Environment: real
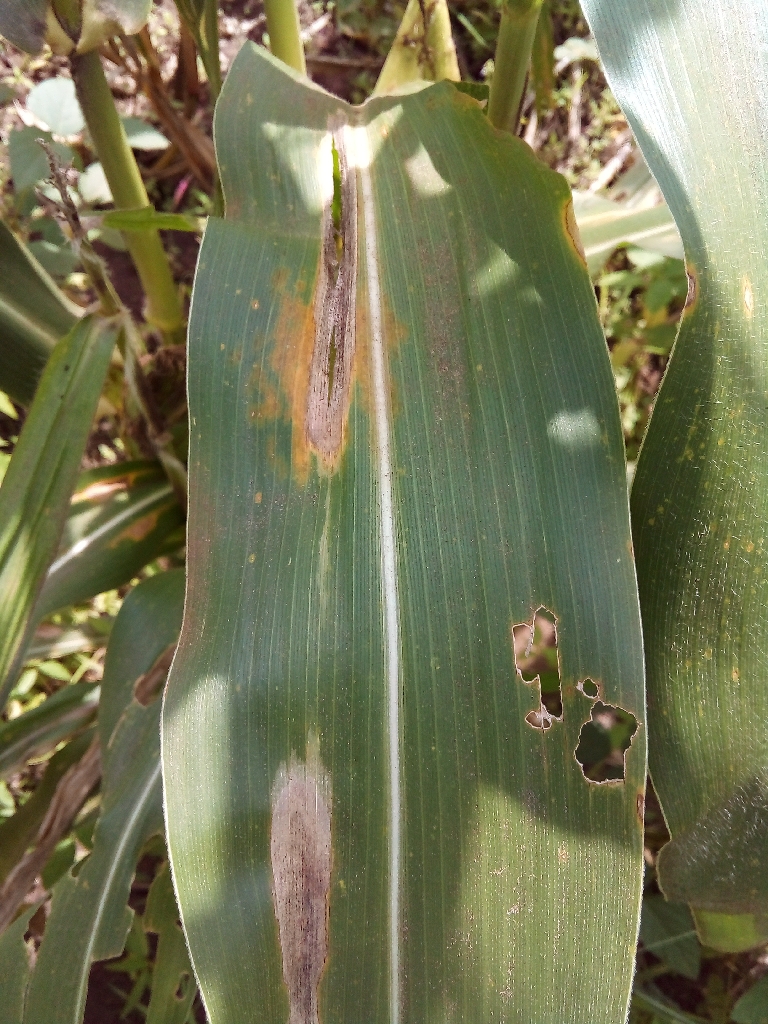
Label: northern_corn_leaf_blight